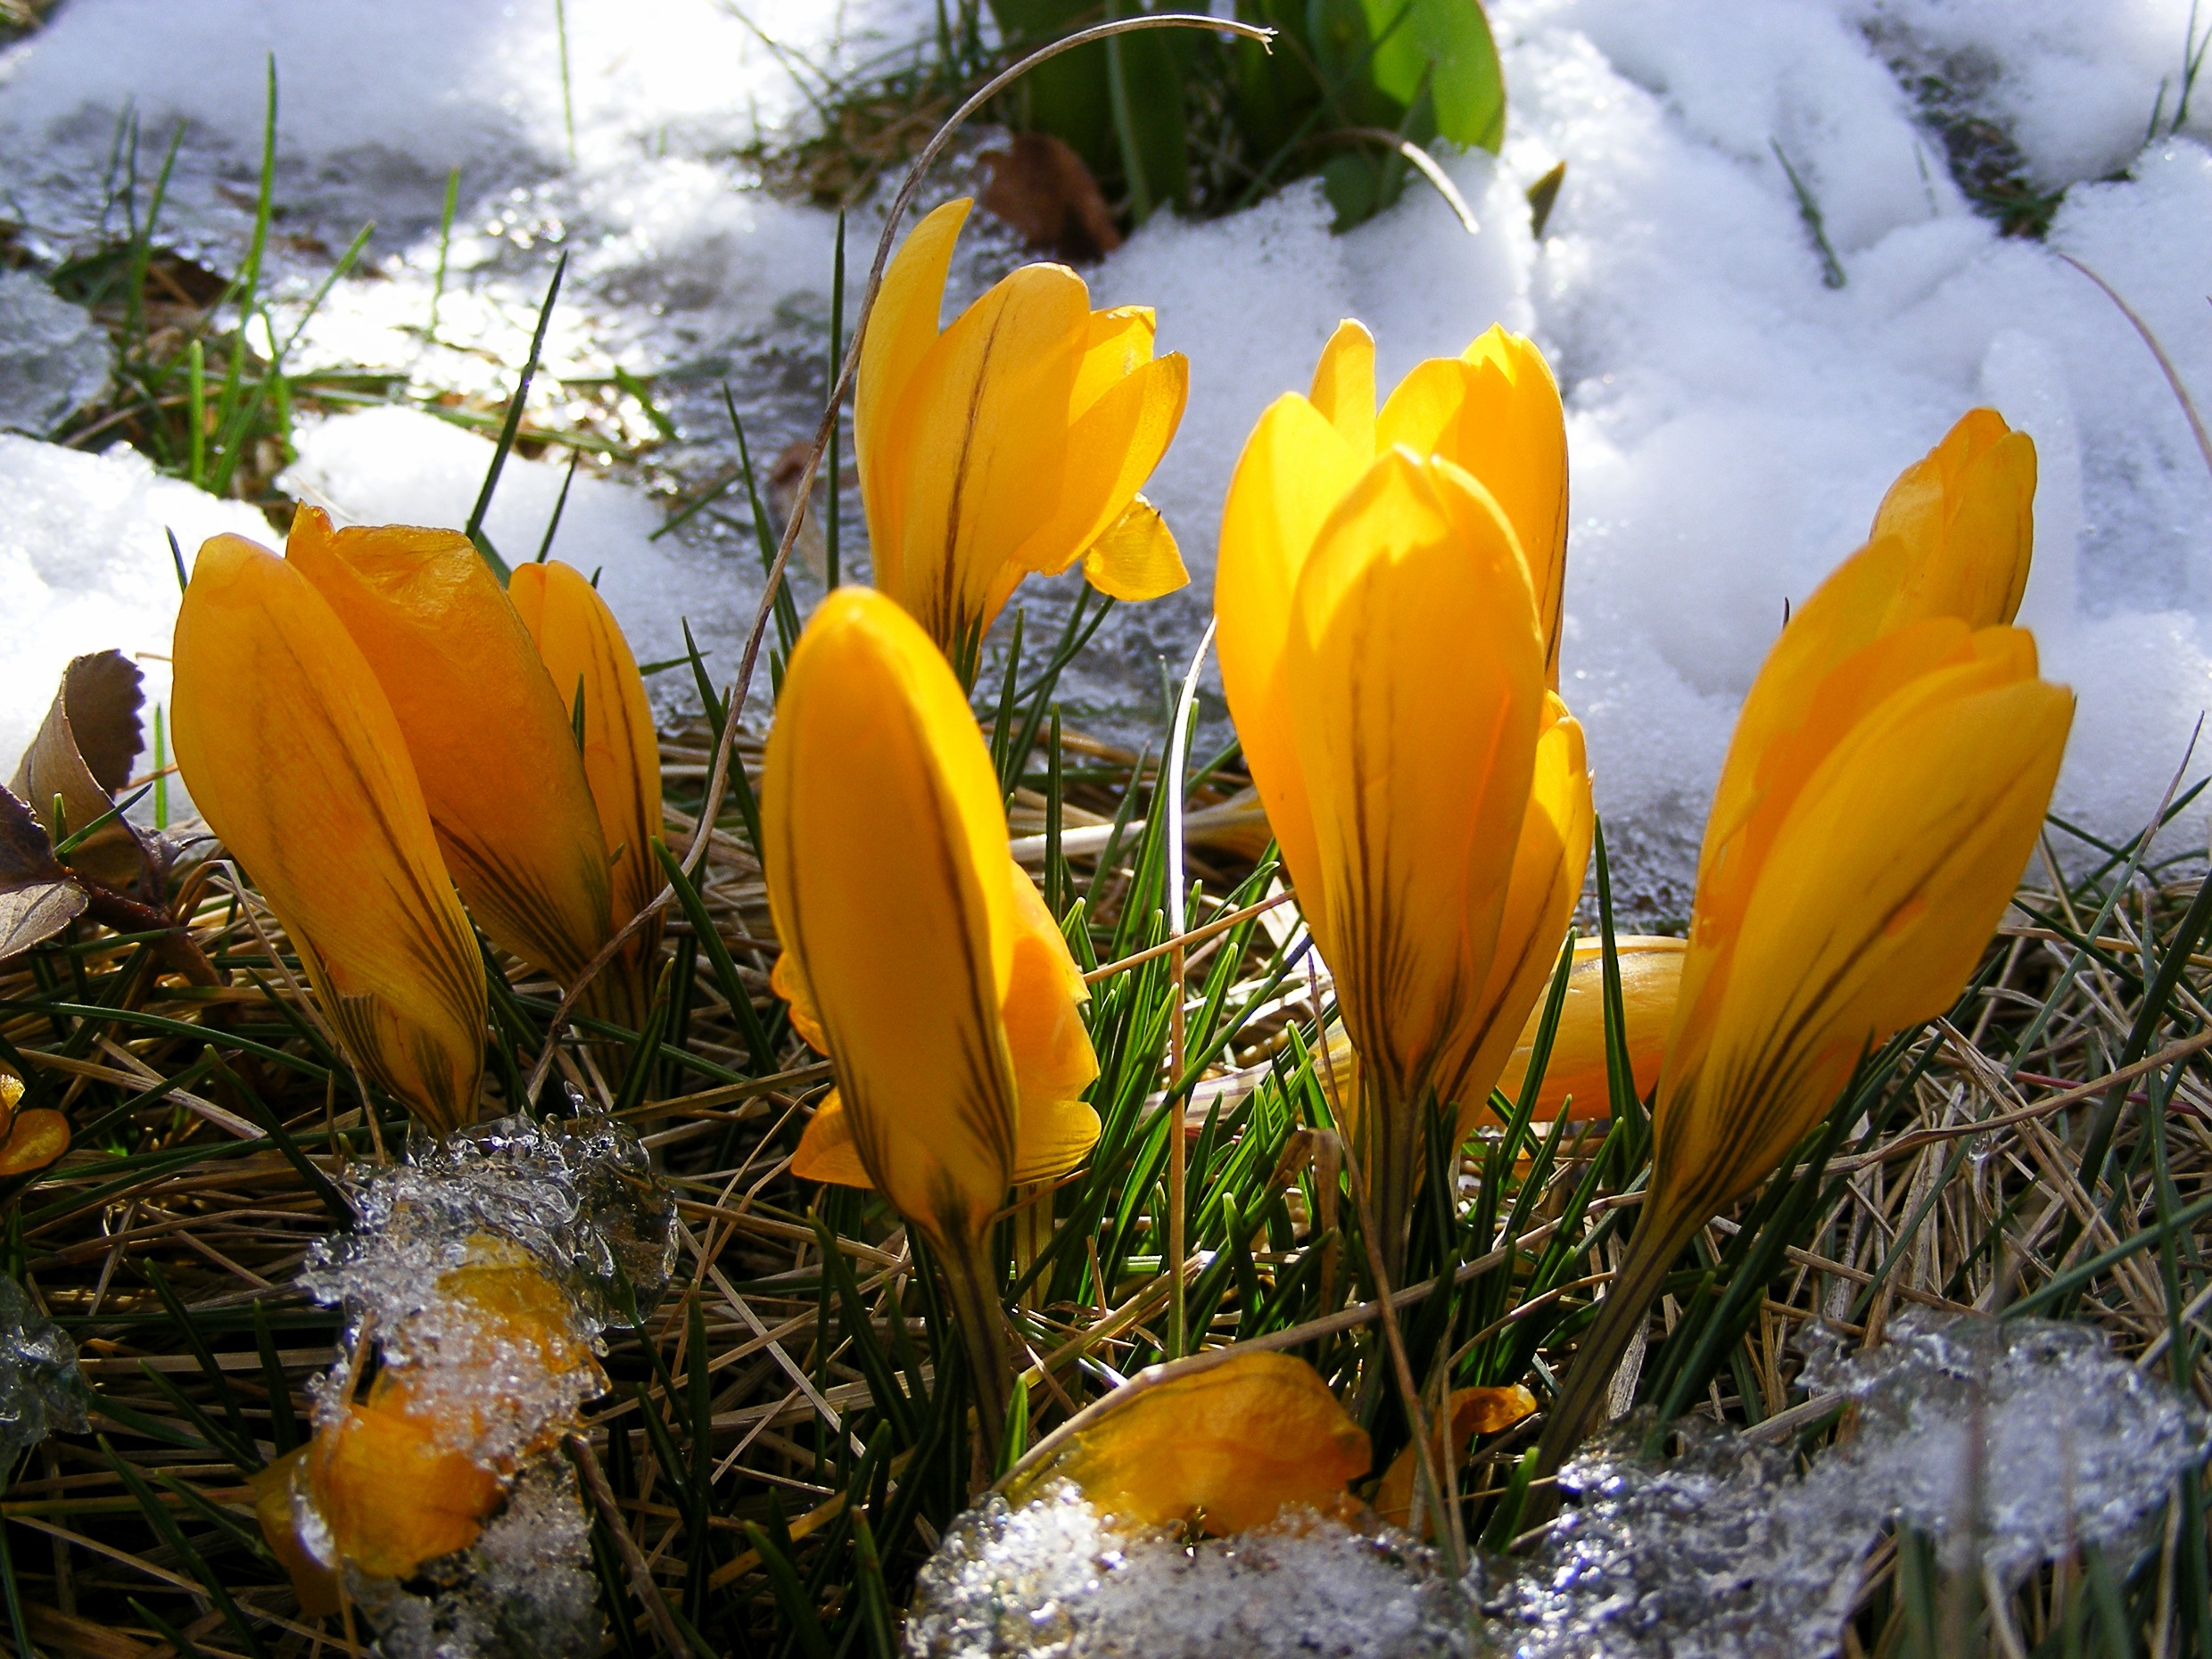
nature, grass, snow, cold, plant, meadow, leaf, flower, bloom, spring, botany, yellow, garden, close, flora, season, flowers, crocus, early bloomer, spring flower, harbinger of spring, flowering plant, land plant